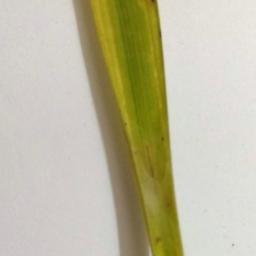
Label: Rice___Brown_Spot